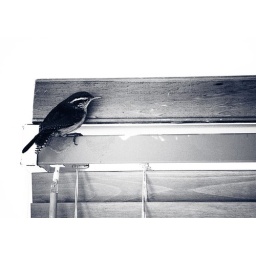
Omen this swallow flew in my window yall sat on the back of my chair and flew out..